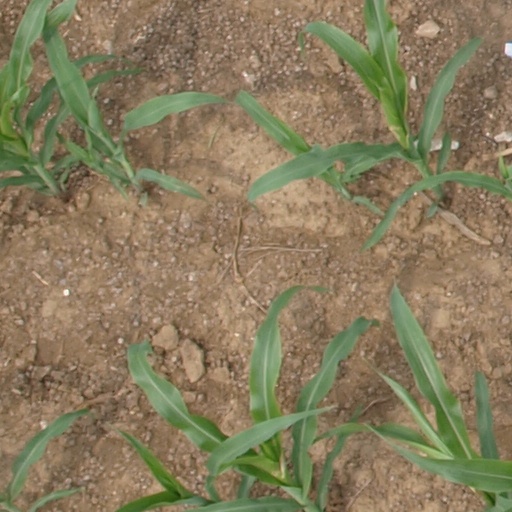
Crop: maize; corn